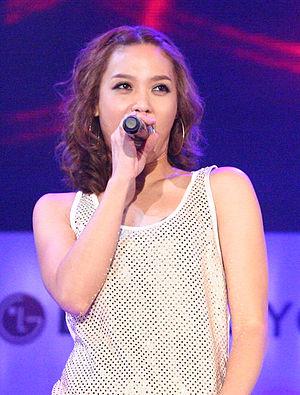
Tasha Reid, de son vrai nom Natasha Shanta Reid, connue aussi sous son nom coréen, Yoon Mi-rae, née le 31 mai 1981 à Portland, est une chanteuse américaine d'origine coréenne et afro-américaine, ancien membre du groupe Uptown et du duo Tashannie.